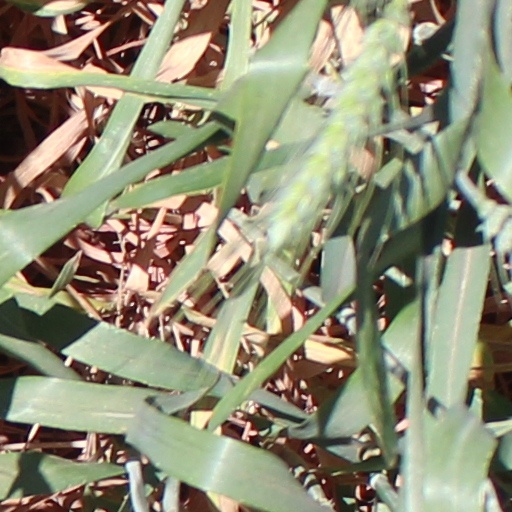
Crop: wheat